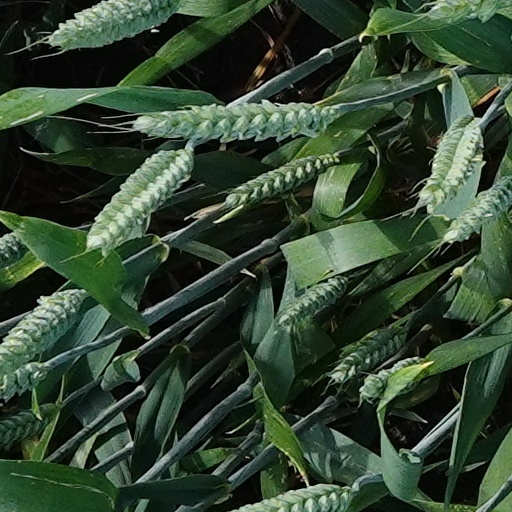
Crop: wheat